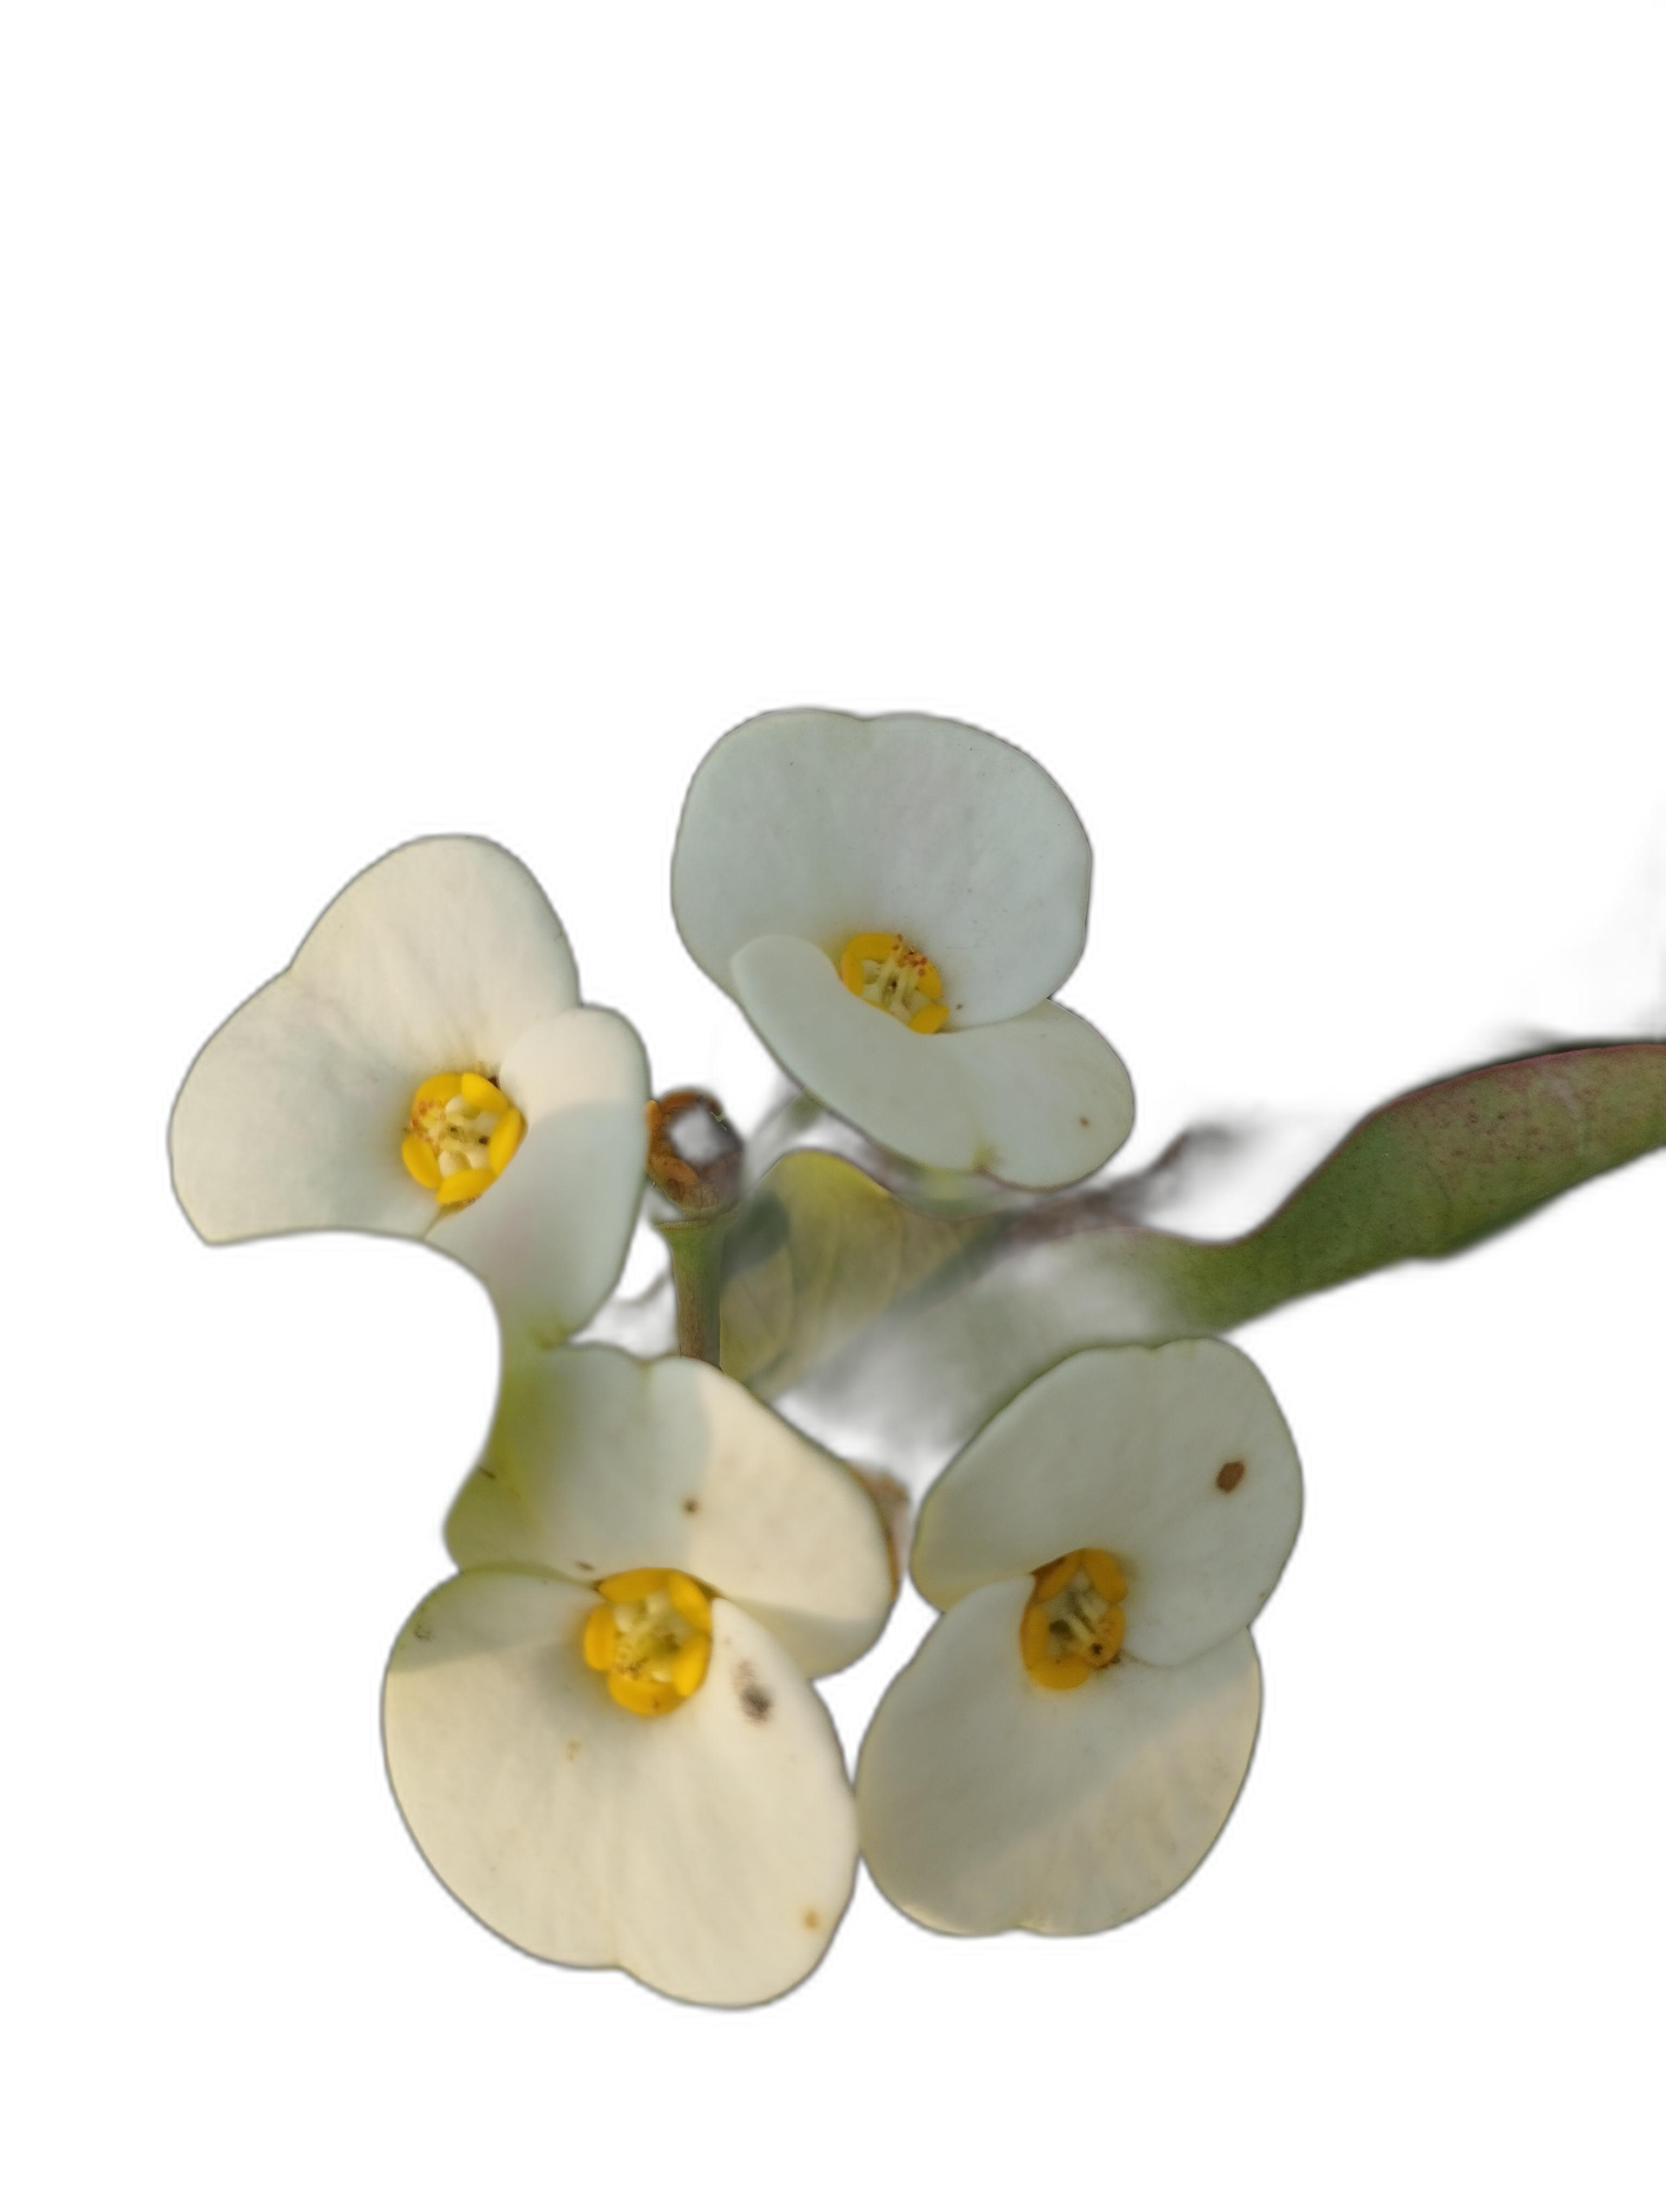
Label: Crown of thorns